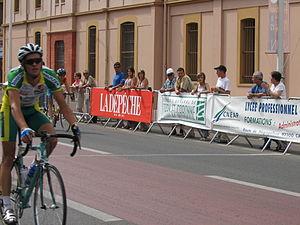
Tour du Tarn et Garonne, Juin 2005
Scott Lyttle, né le 8 février 1984 à Wairarapa, est un coureur cycliste néo-zélandais.